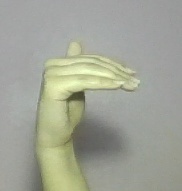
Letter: khaa